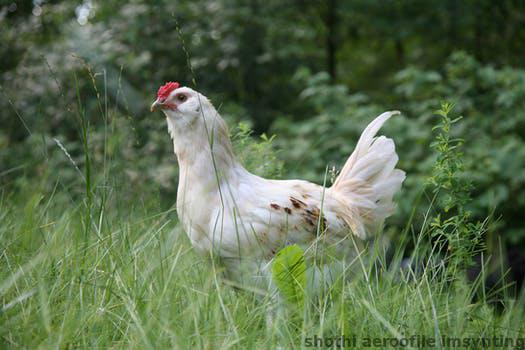
Label: Watermark